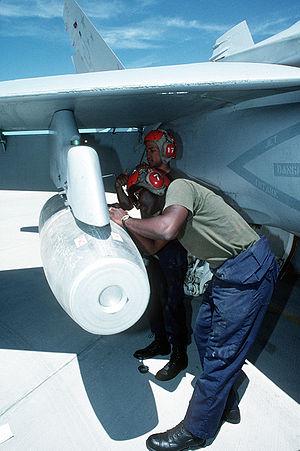
Dans l'armement le napalm, inventé en 1942, est de l'essence gélifiée, habituellement utilisée dans les bombes incendiaires. Sa formule est faite pour brûler à une température précise et coller aux objets et aux personnes. En 1980, son usage contre les populations civiles a été interdit par une convention des Nations unies ainsi que par le Droit international humanitaire, prenant sa source dans les Conventions de Genève, qui proscrit toutes armes ne faisant pas la distinction entre les civils et les combattants.